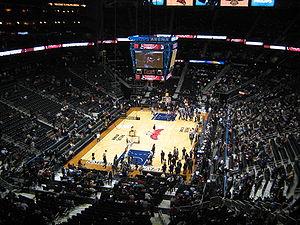
Les playoffs NBA 2016 sont les séries éliminatoires de la saison NBA 2015-2016. Ils débutent le samedi 16 avril 2016. Les finales gagnées par les Cavaliers de Cleveland face au Warriors de Golden State furent longues car les Cavs menés 3-1 dans la série revinrent à 3-3 puis ils gagnèrent le septième et dernier match 93-89 à l'Oracle Arena.
Les playoffs NBA 2017 sont les séries éliminatoires de la saison NBA 2016-2017. Ils débutent le samedi 15 avril 2017.
La State Farm Arena est une salle omnisports située dans le centre-ville d'Atlanta en Géorgie.